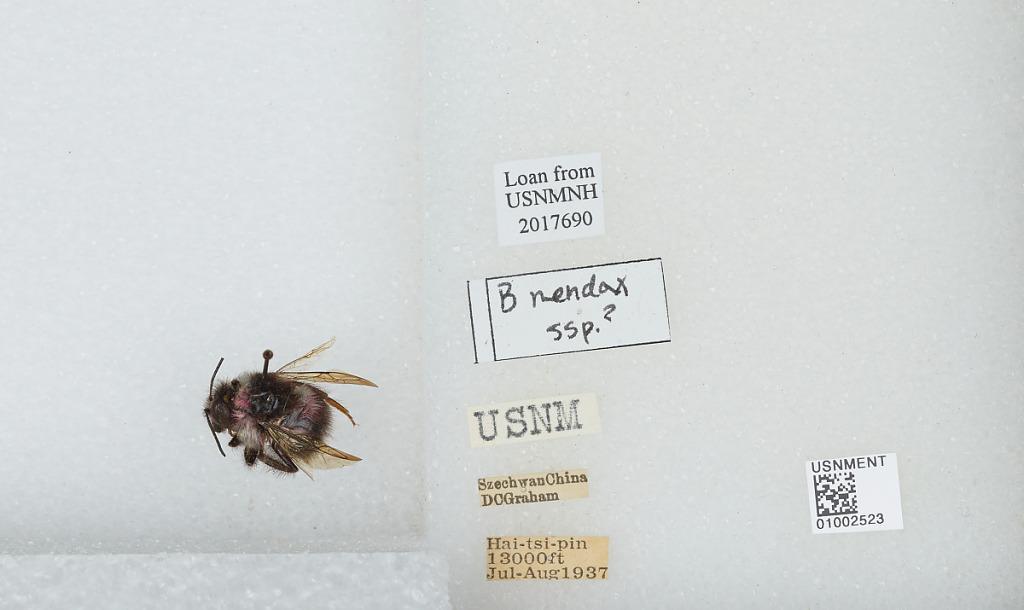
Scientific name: Bombus (Mendacibombus) convexus Wang
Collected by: D. Graham
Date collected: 1937-7-
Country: China
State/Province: Sichuan
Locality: Hai-tsi-pin